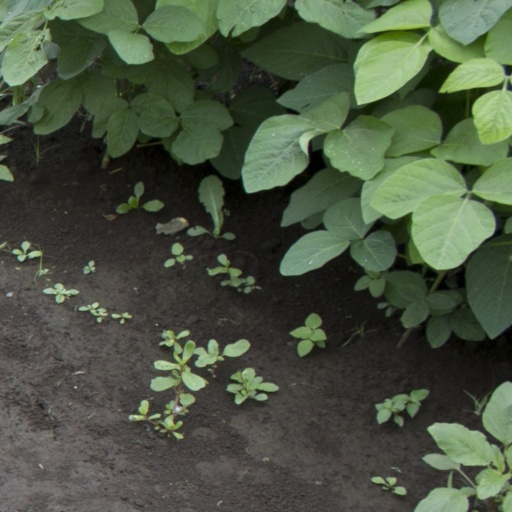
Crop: soybean